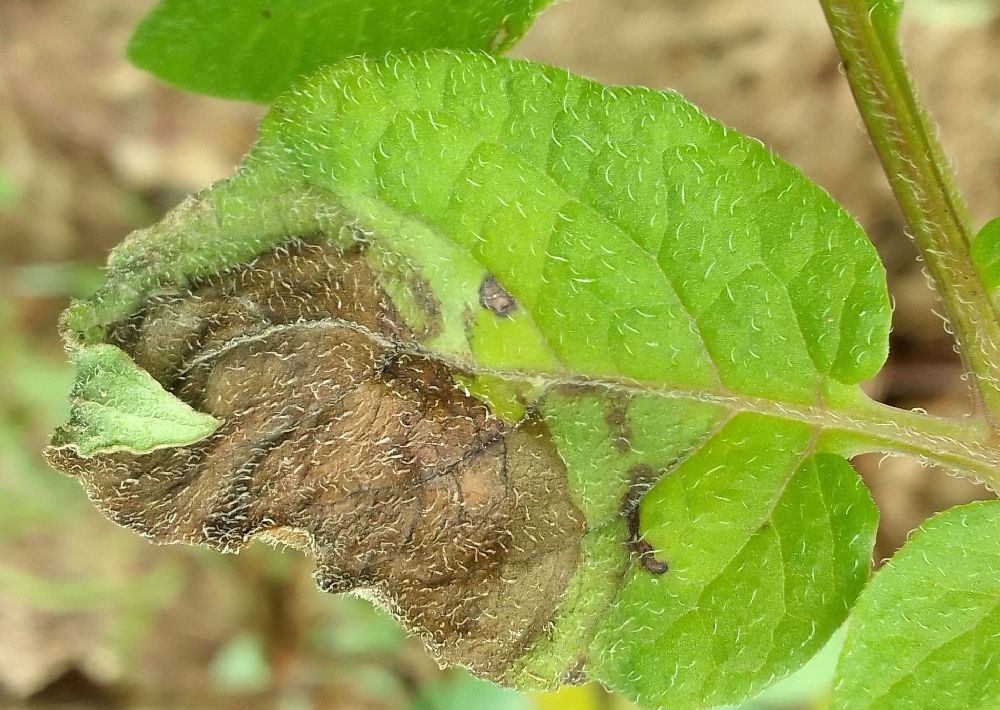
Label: Late blight